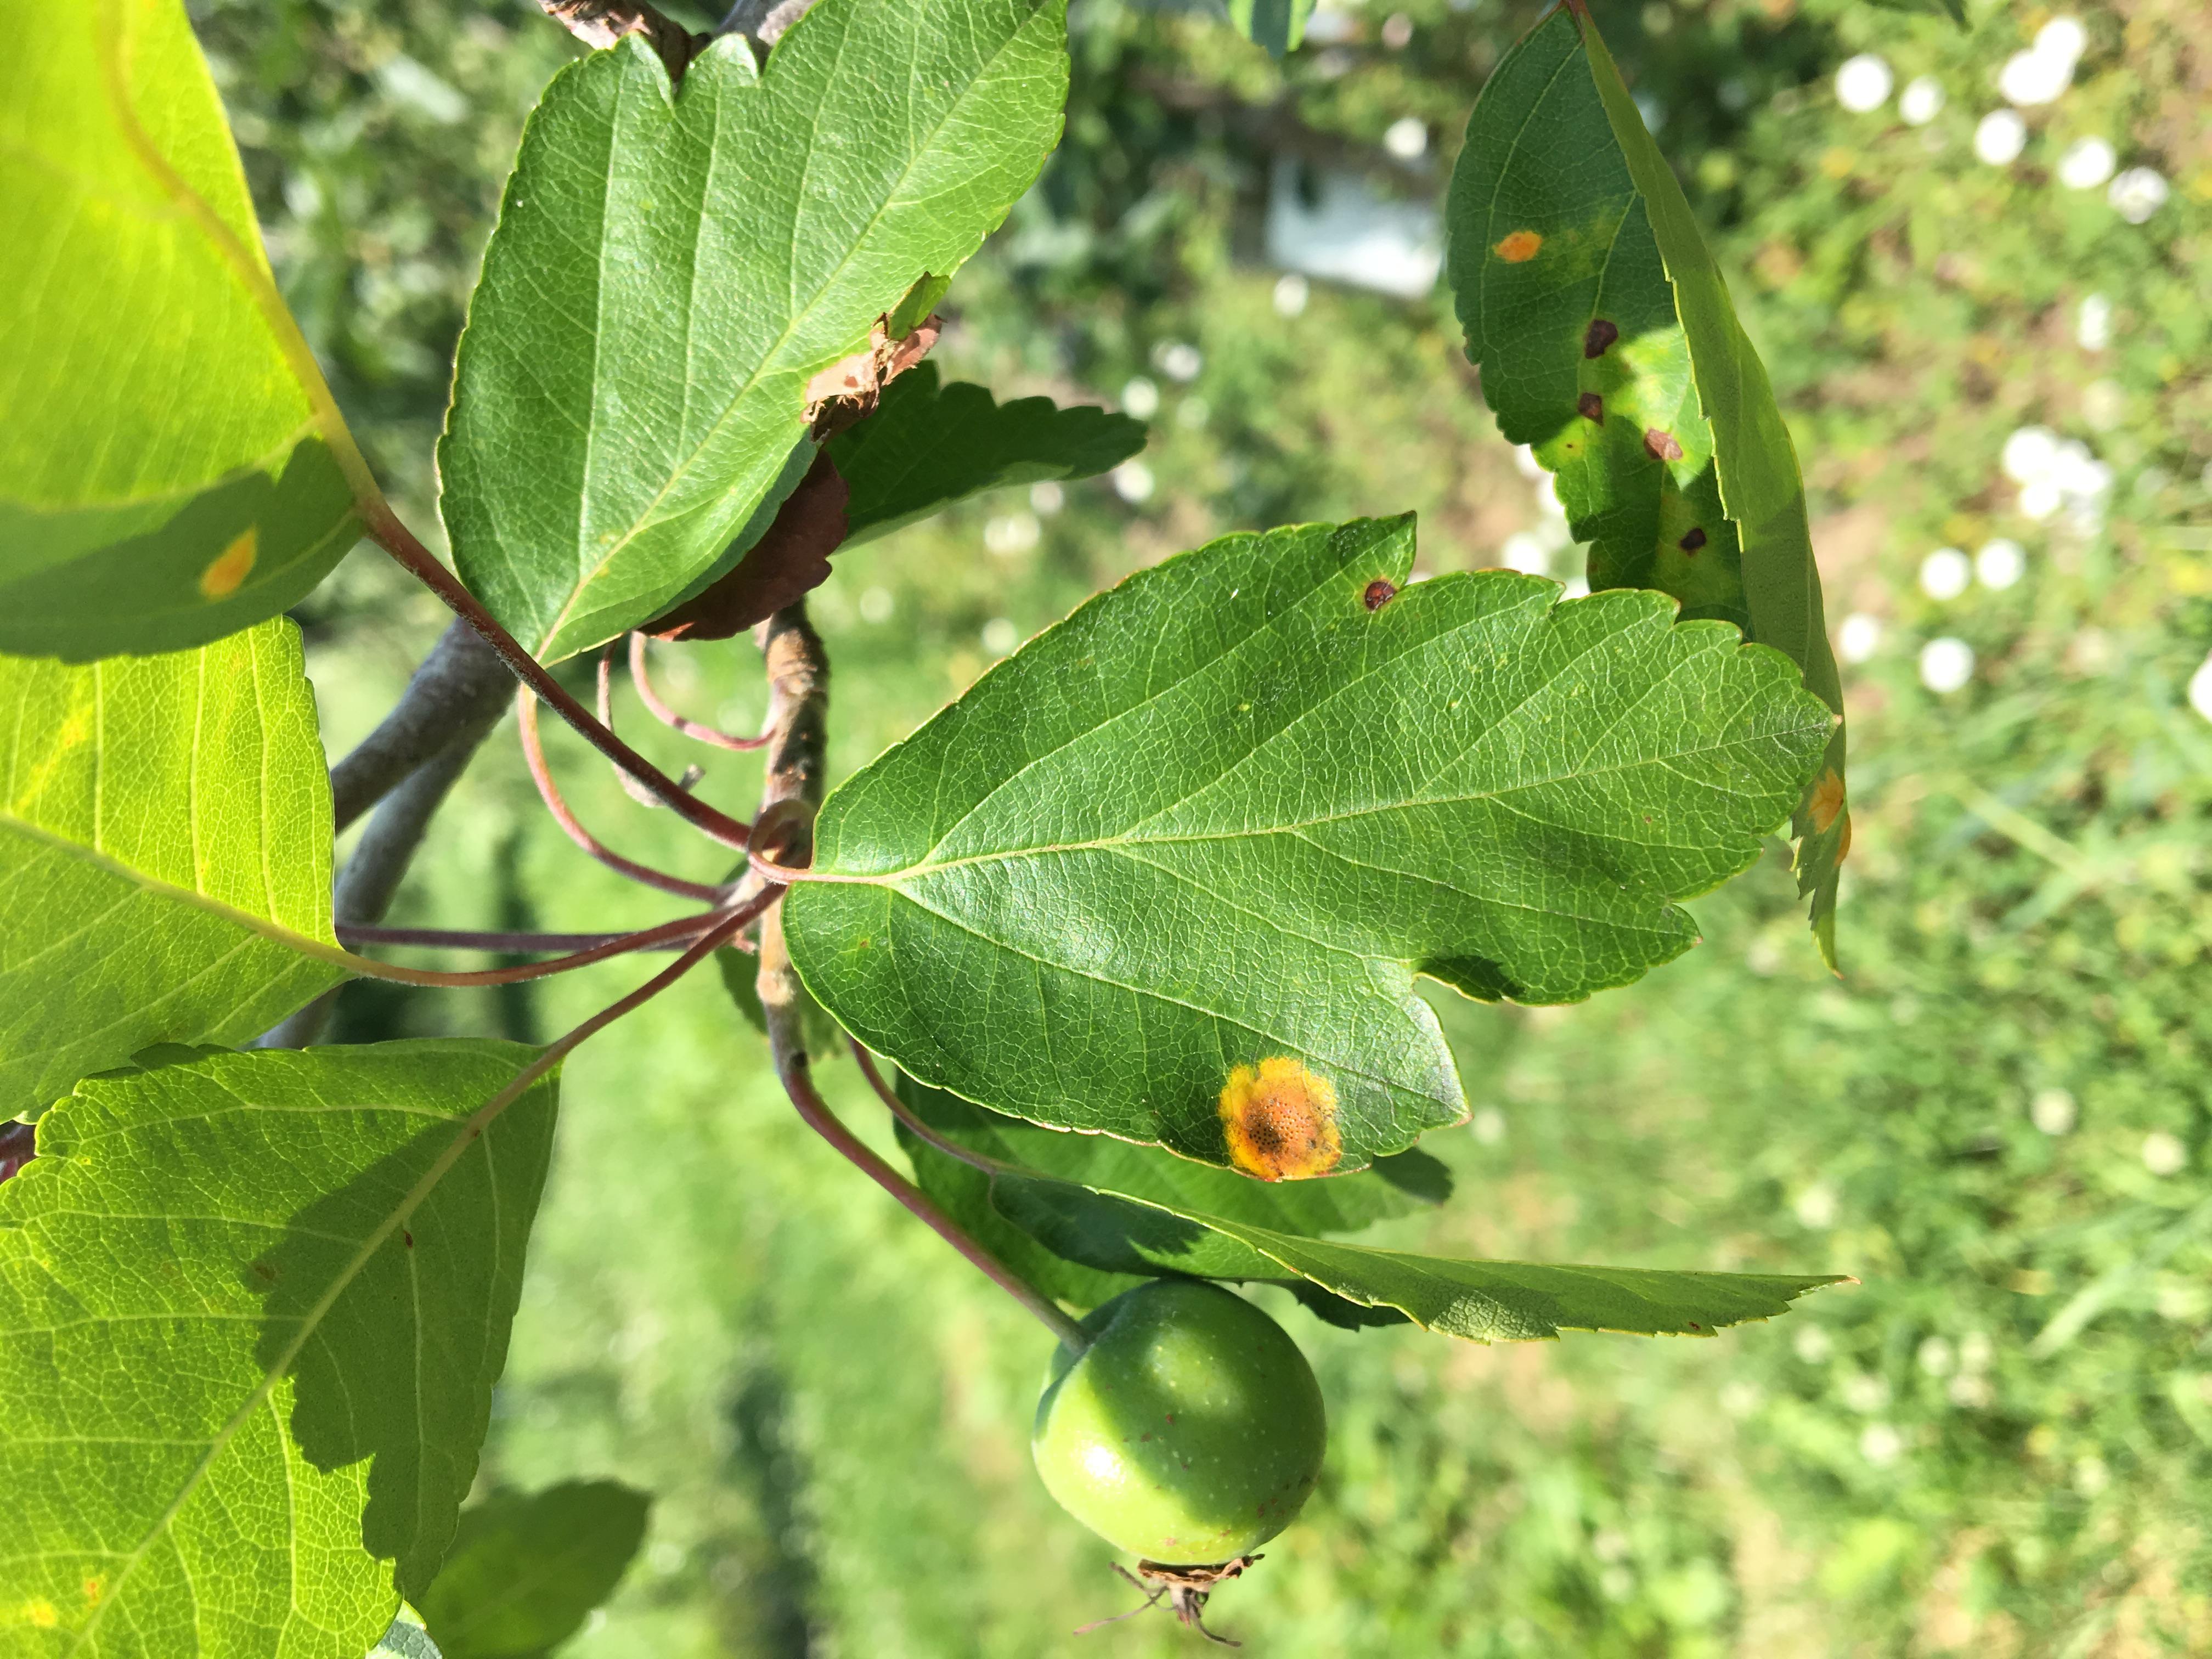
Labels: rust